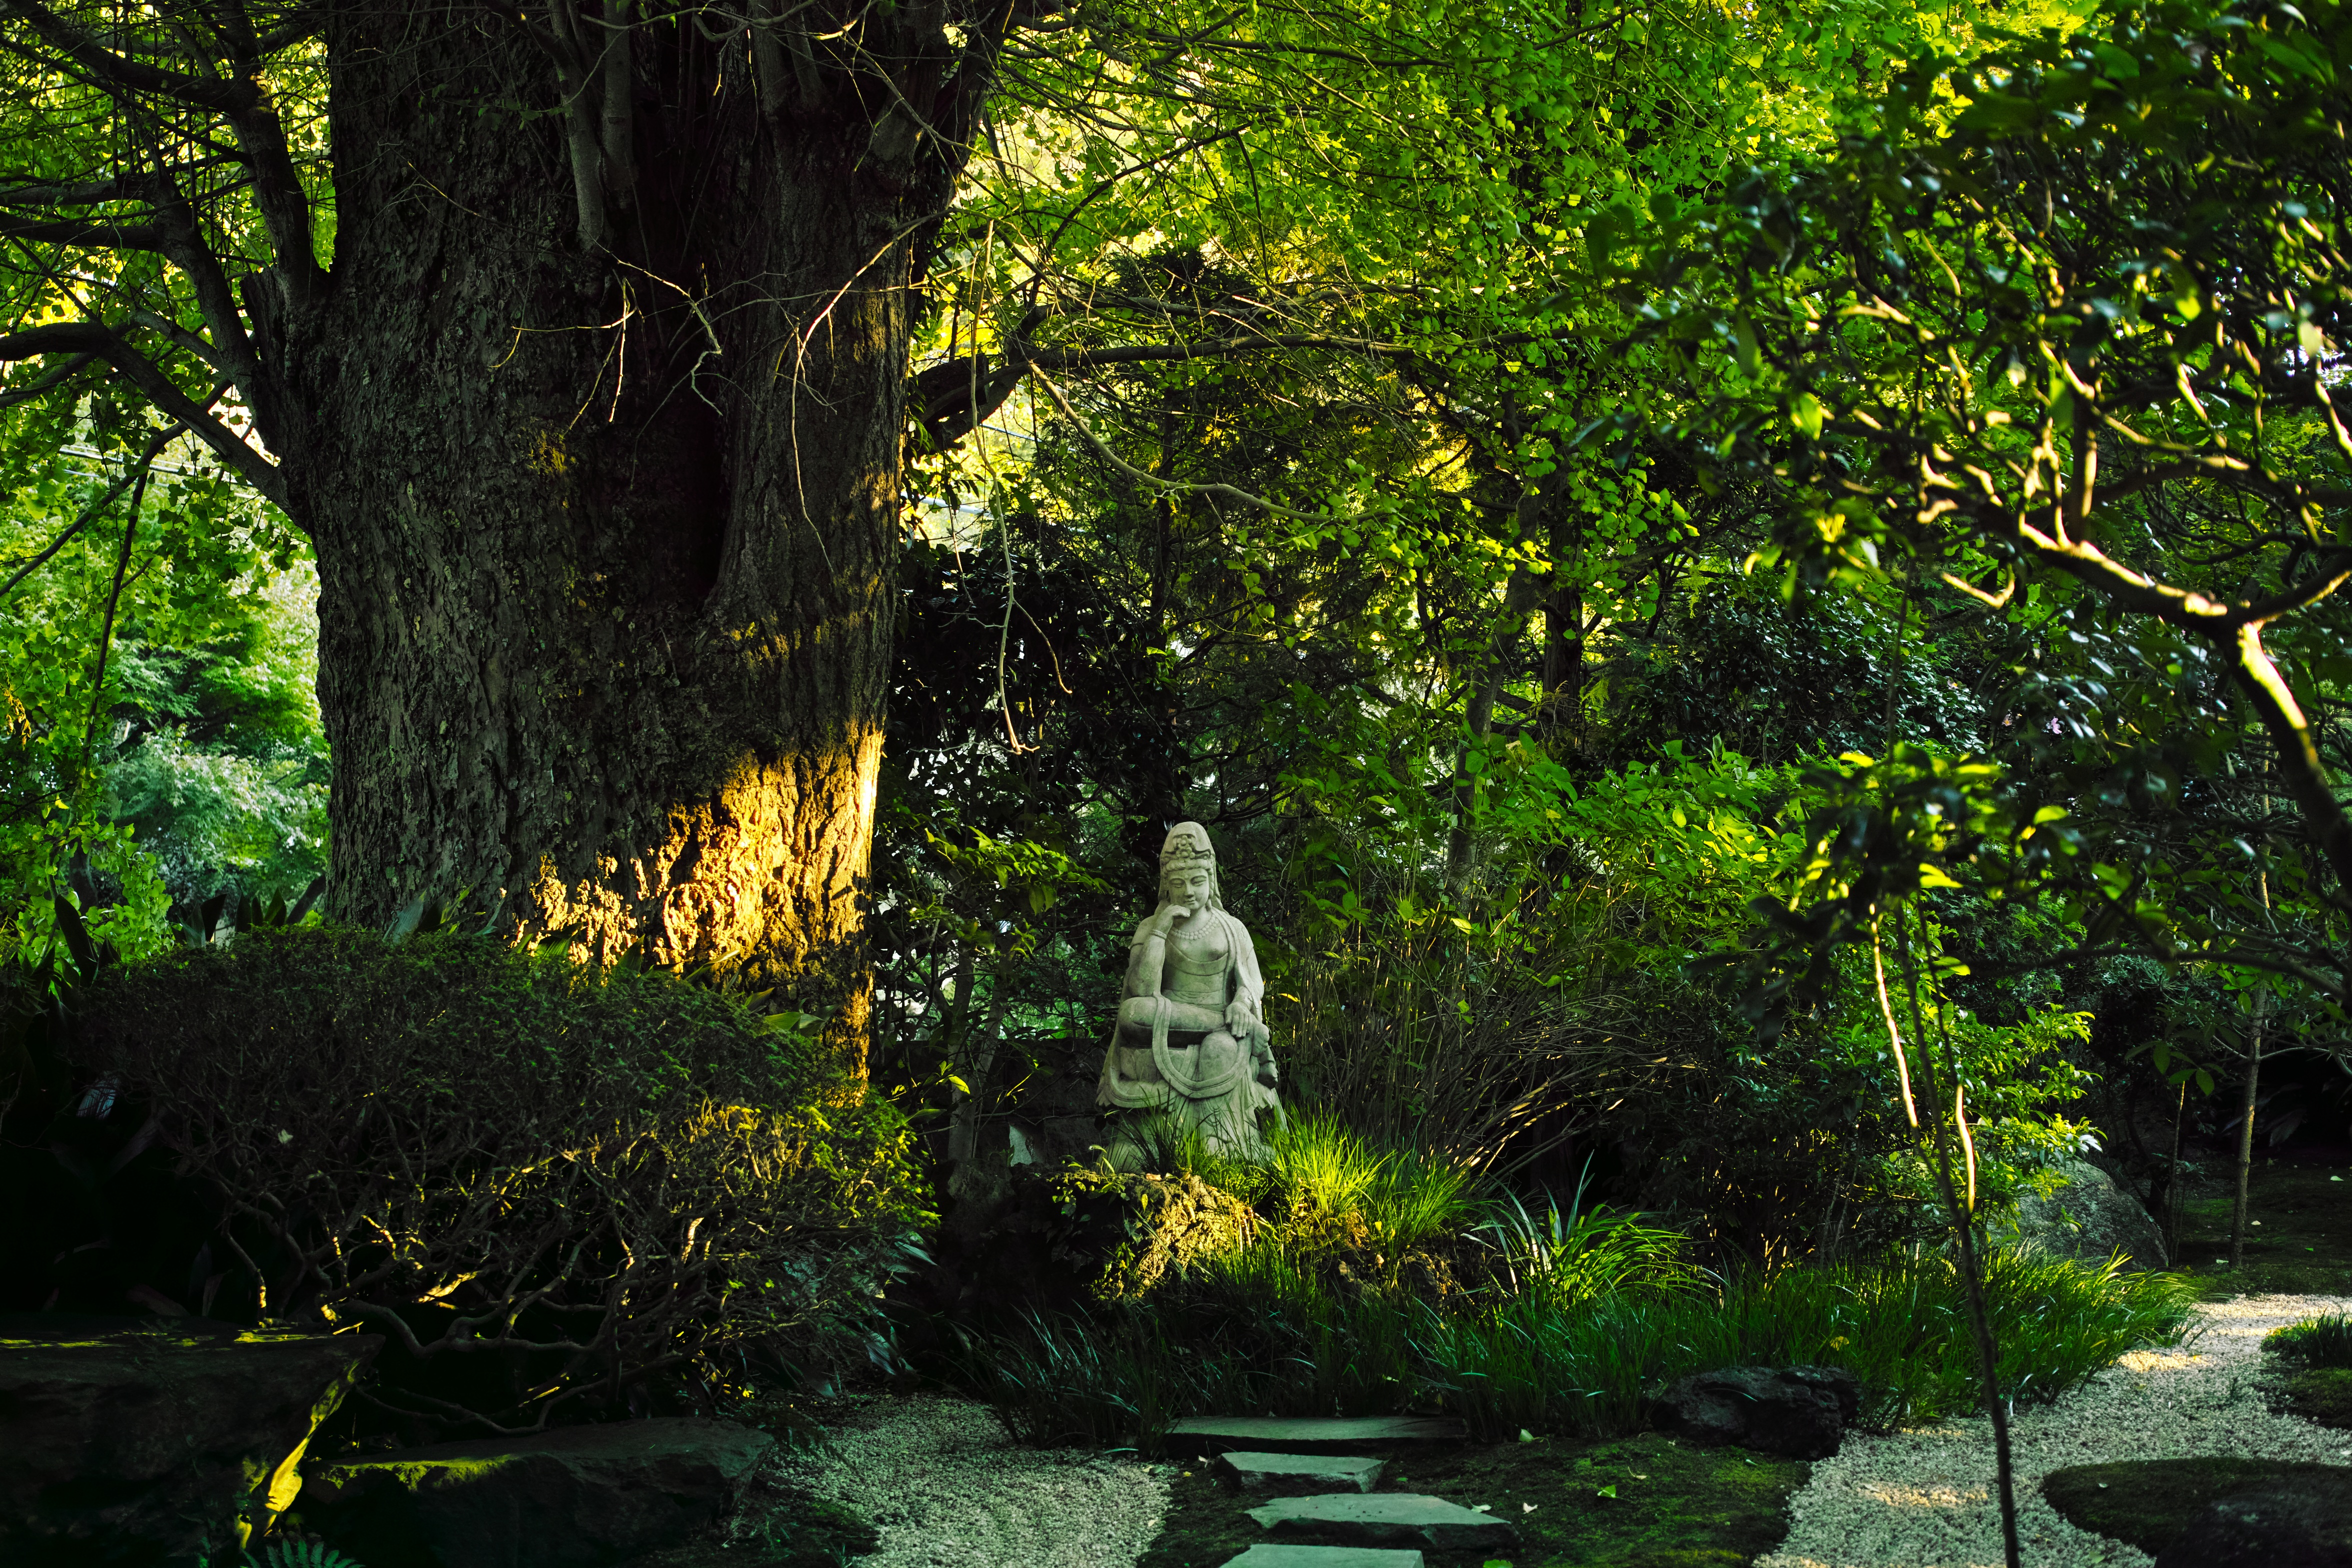
tree, nature, forest, plant, sunlight, leaf, flower, pond, stream, green, jungle, autumn, backyard, buddhism, botany, garden, japan, flora, temple, rainforest, kamakura, botanical garden, woodland, habitat, water feature, k, buddha statue, natural environment, woody plant